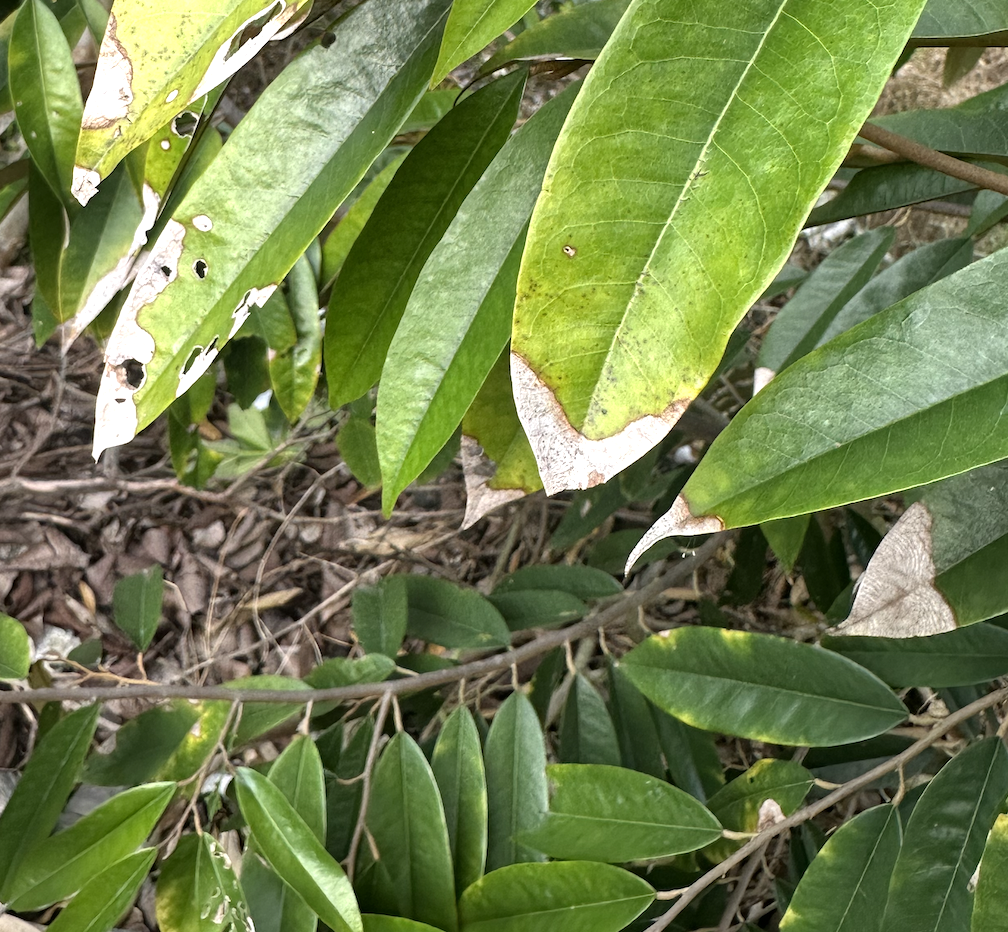
Label: anthracnose_disease